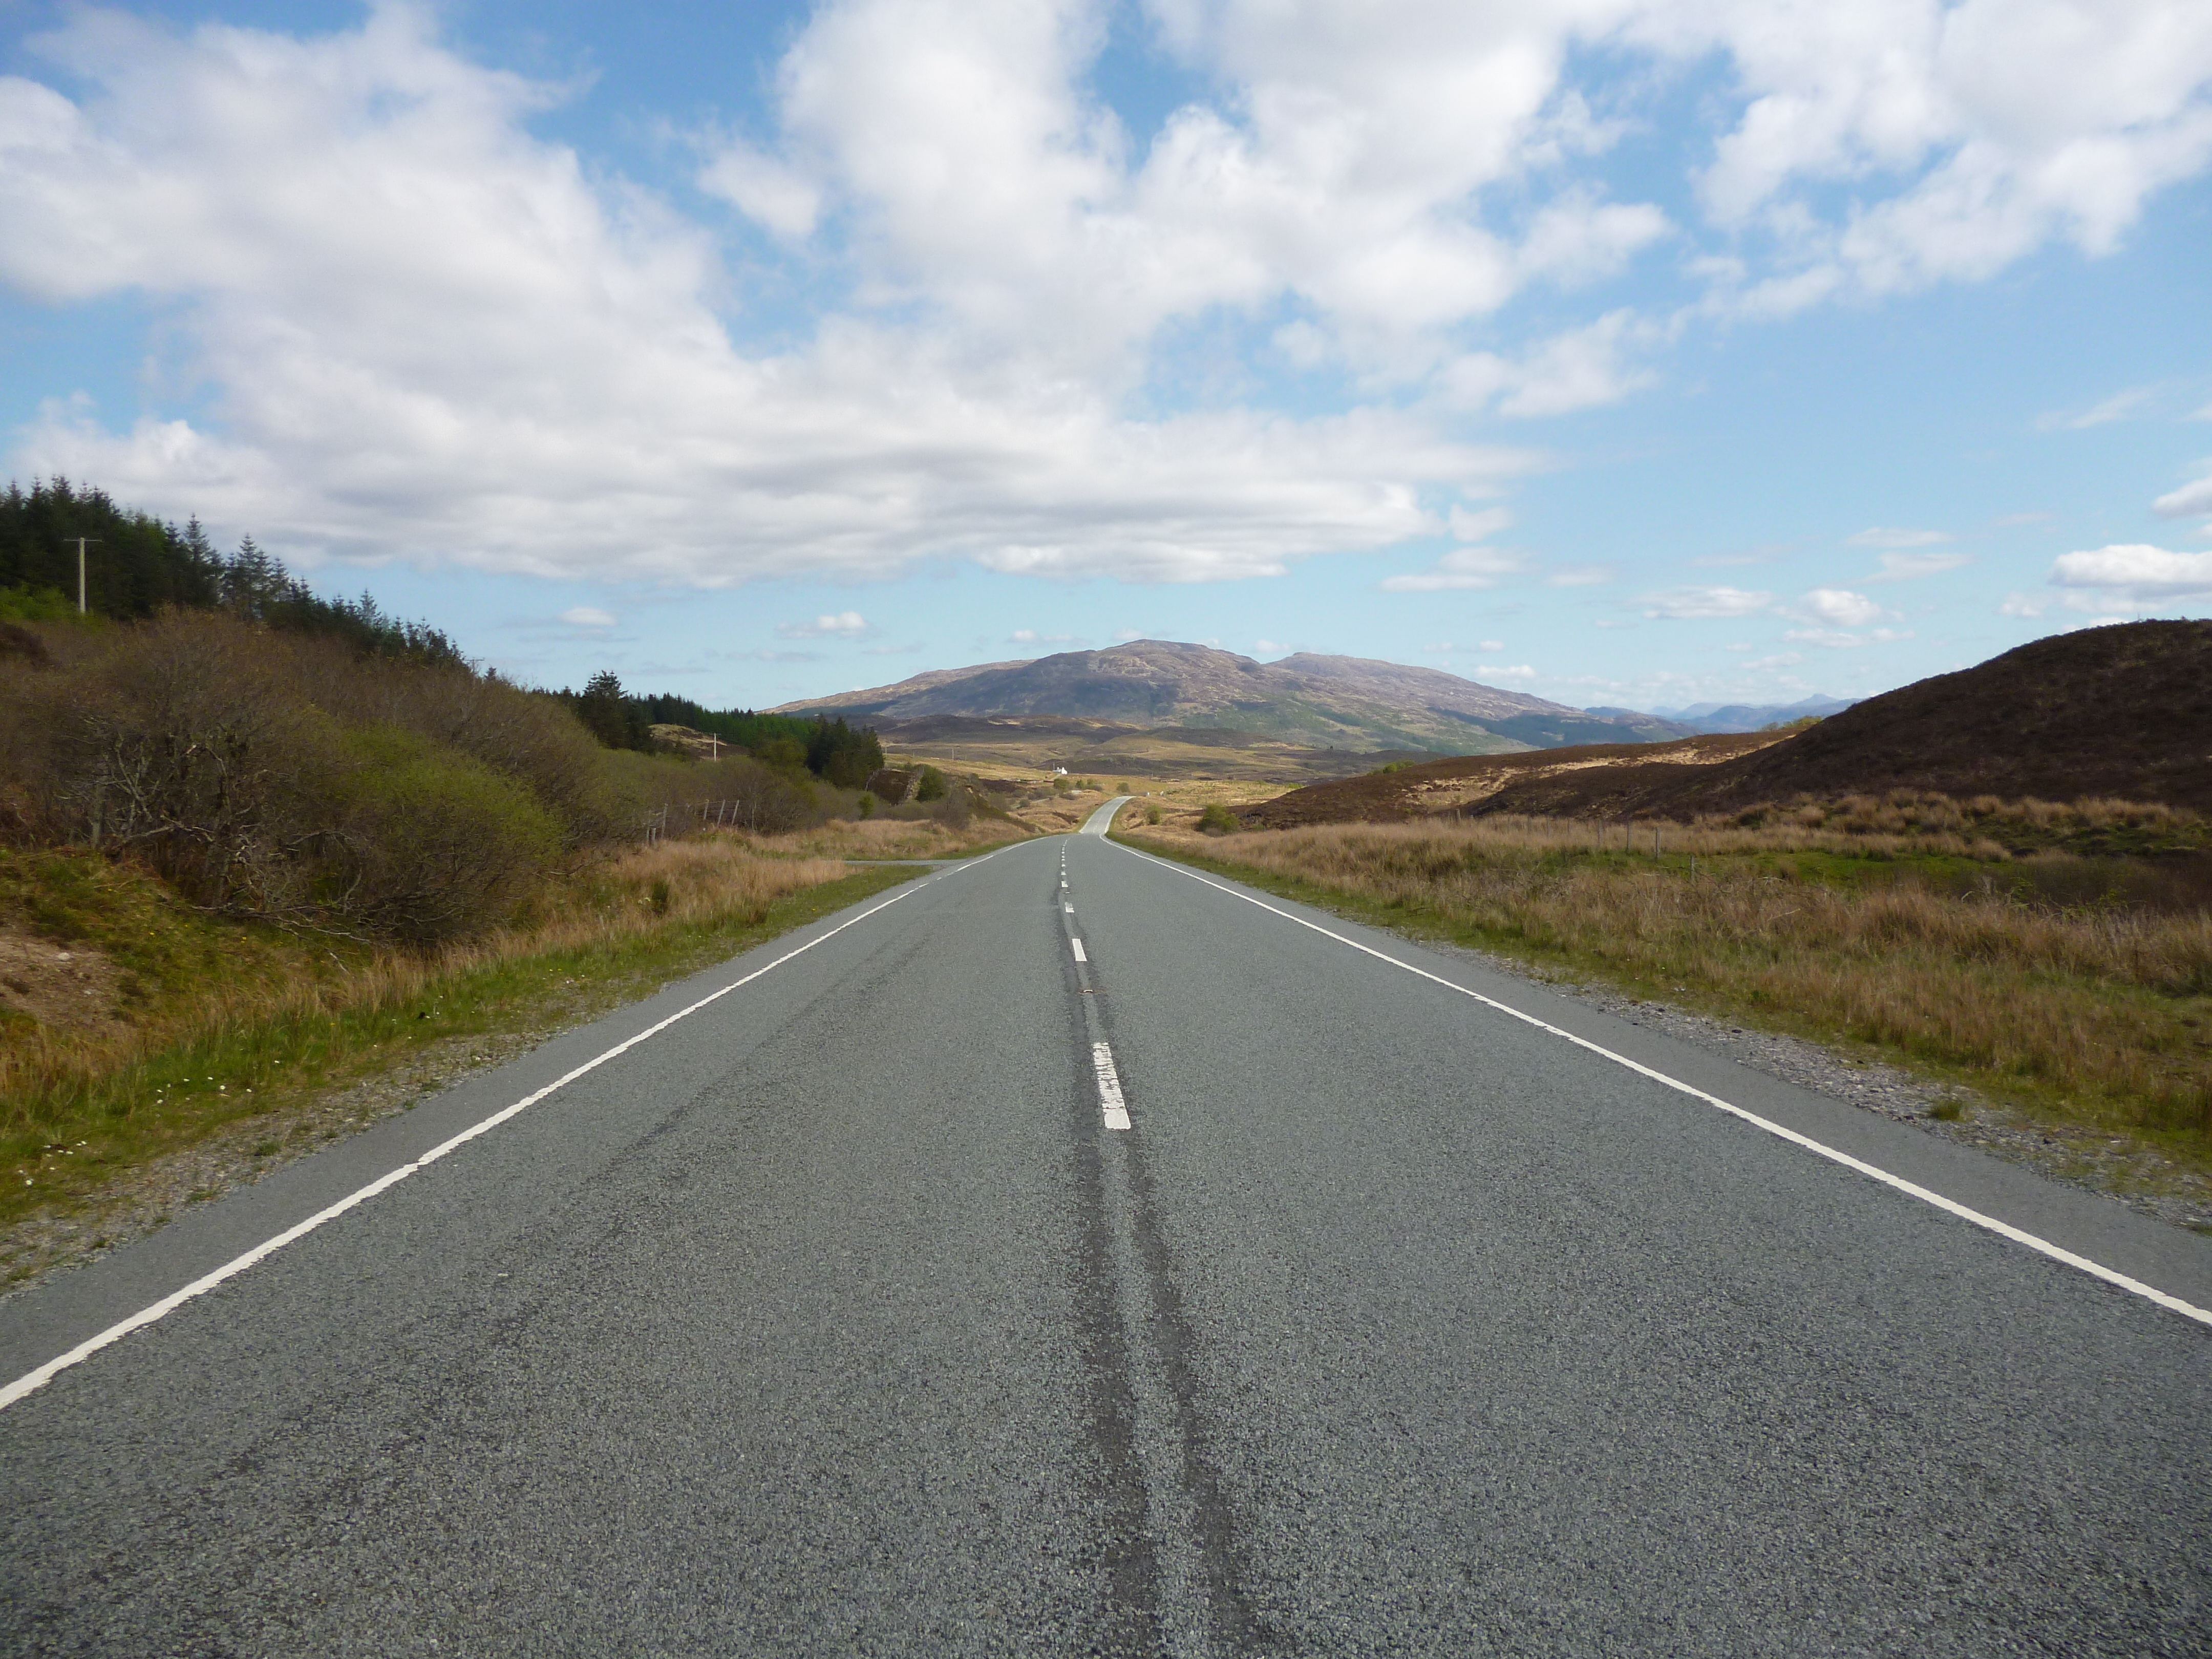
mountain, road, countryside, highway, driving, bicycle, asphalt, lane, road trip, cycling, infrastructure, scotland, highlands, mountain pass, road surface, nonbuilding structure, controlled access highway